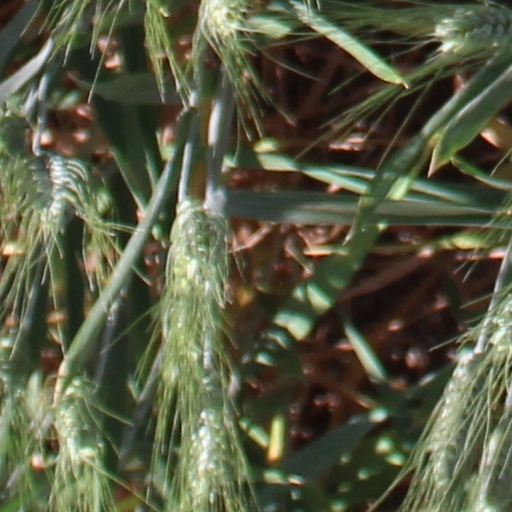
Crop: wheat